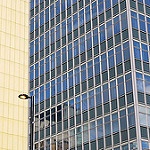
Scene: Outdoor